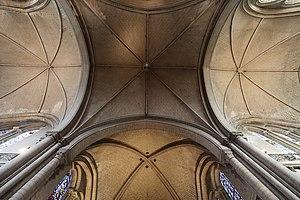
Voûtes du transept de la cathédrale Saint-Maurice d'Angers (49).